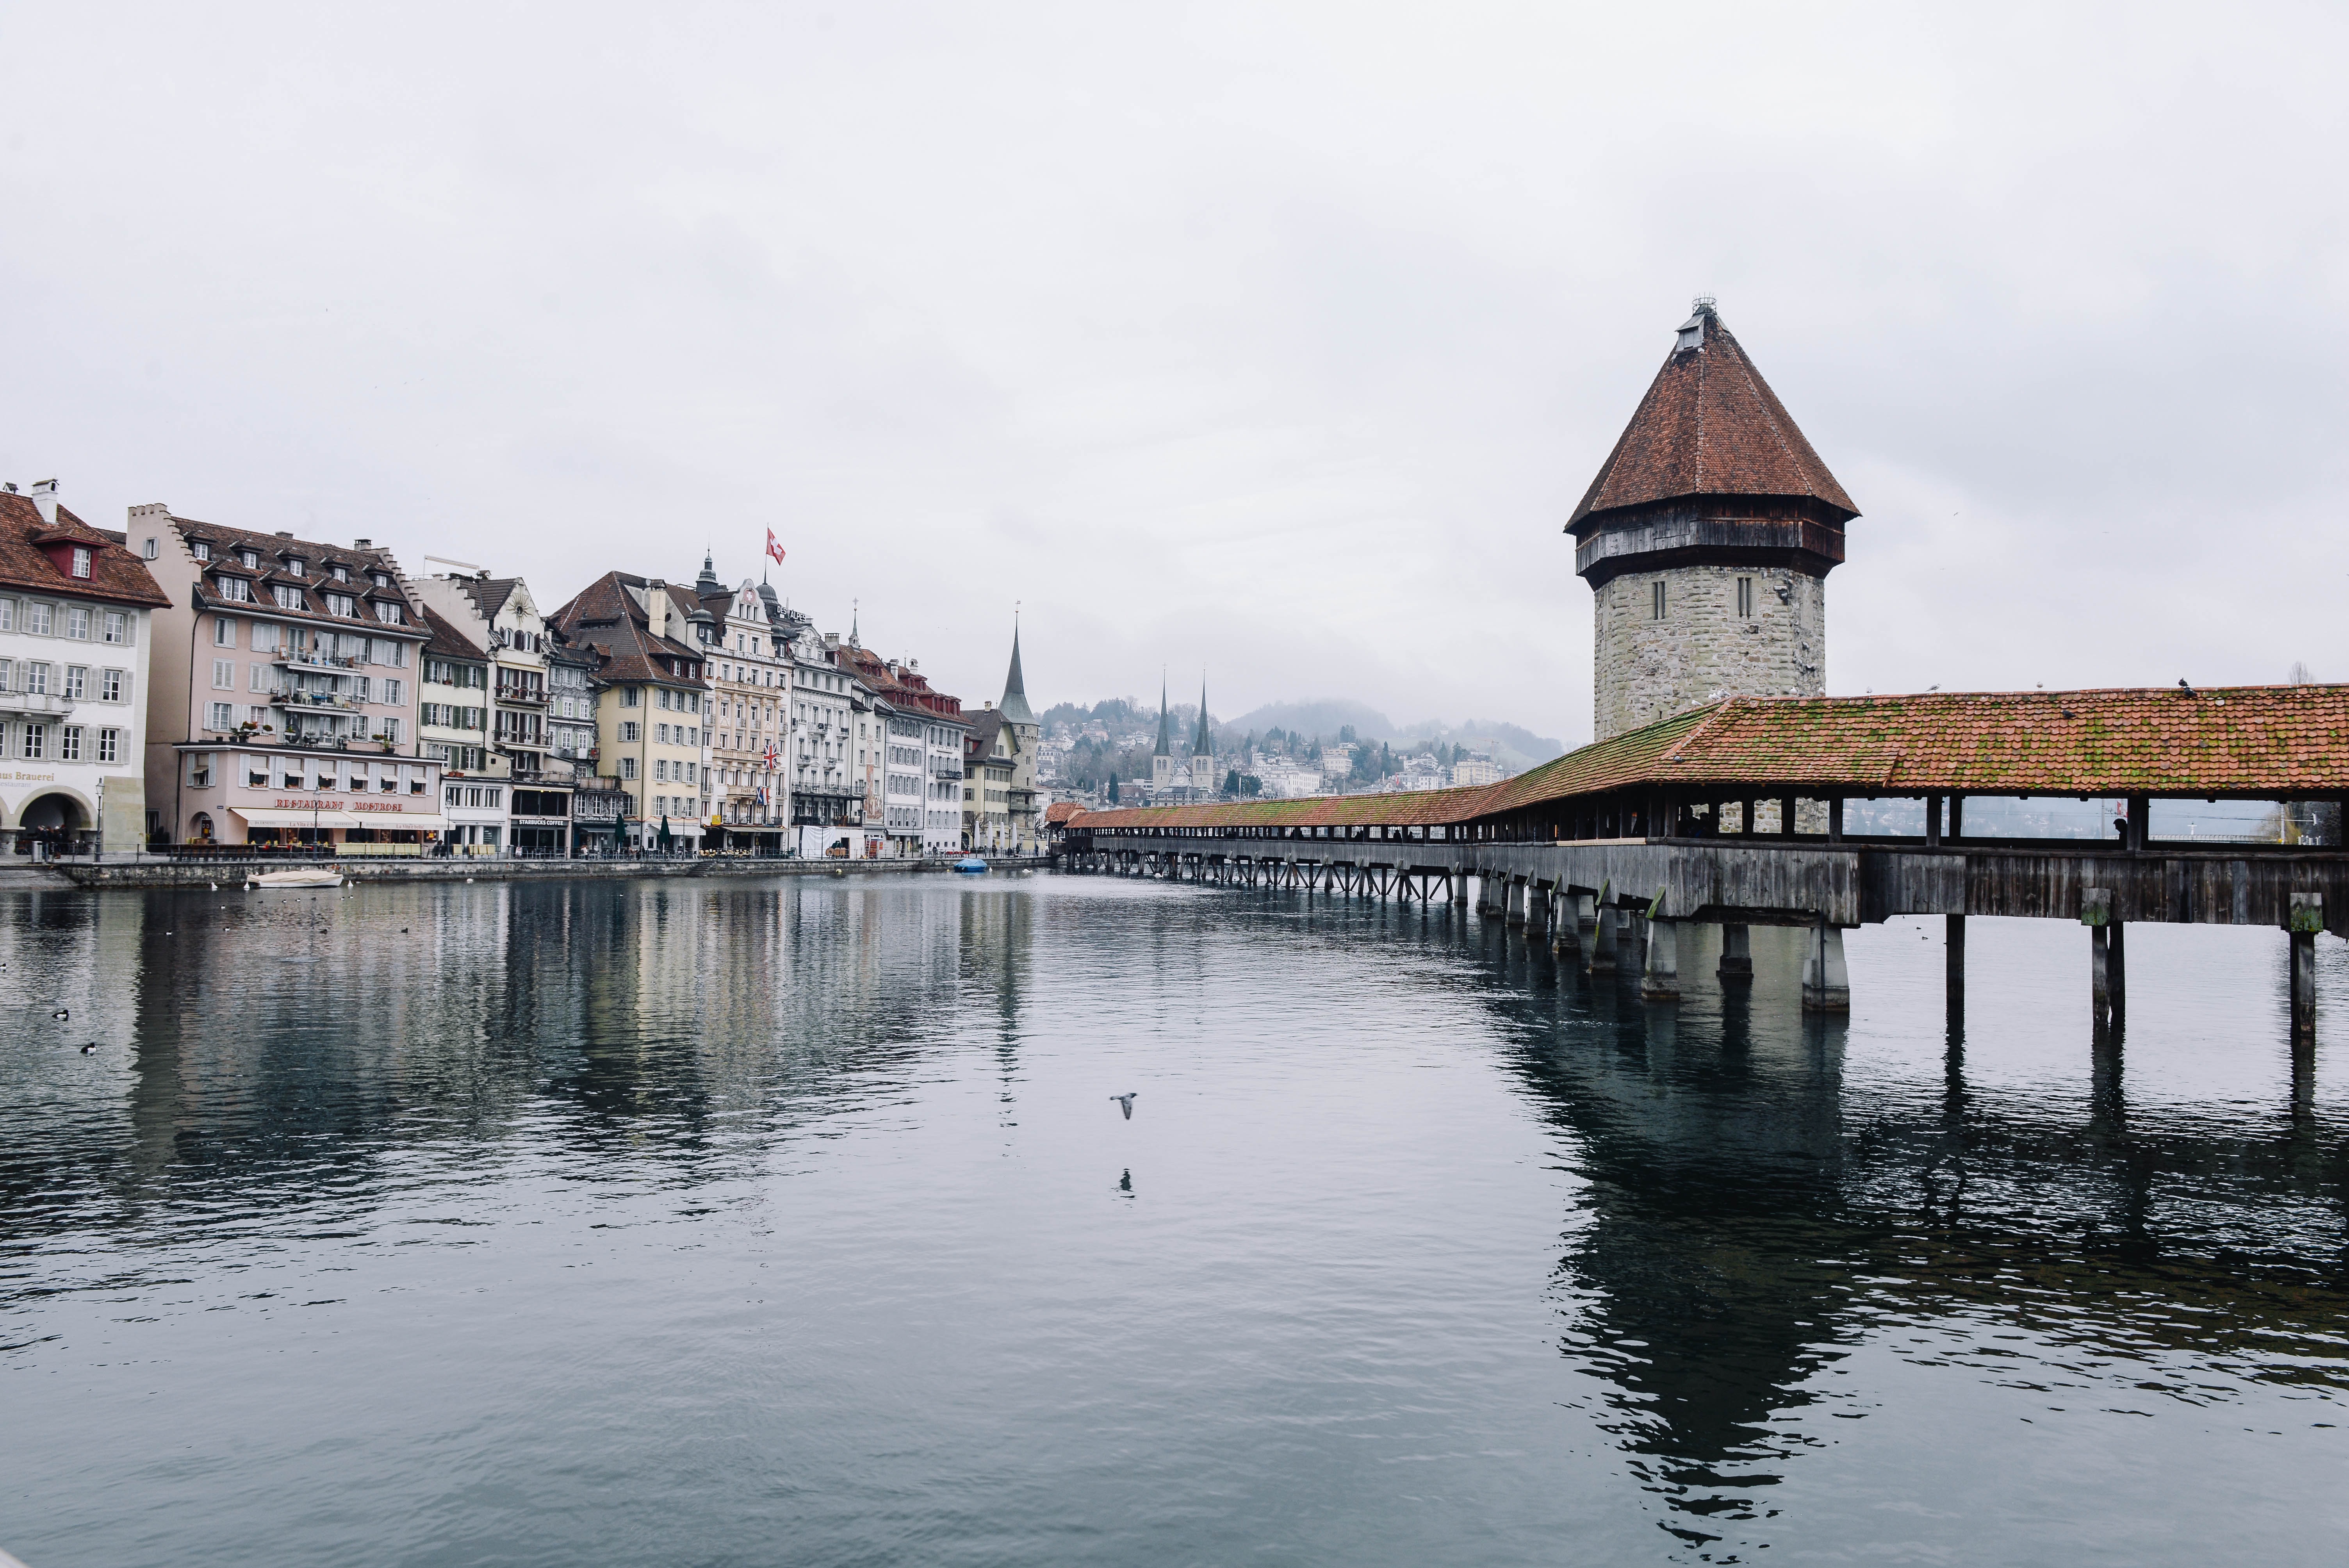
sea, water, bridge, town, city, river, cityscape, reflection, harbor, tourism, waterway, medieval architecture, covered bridge